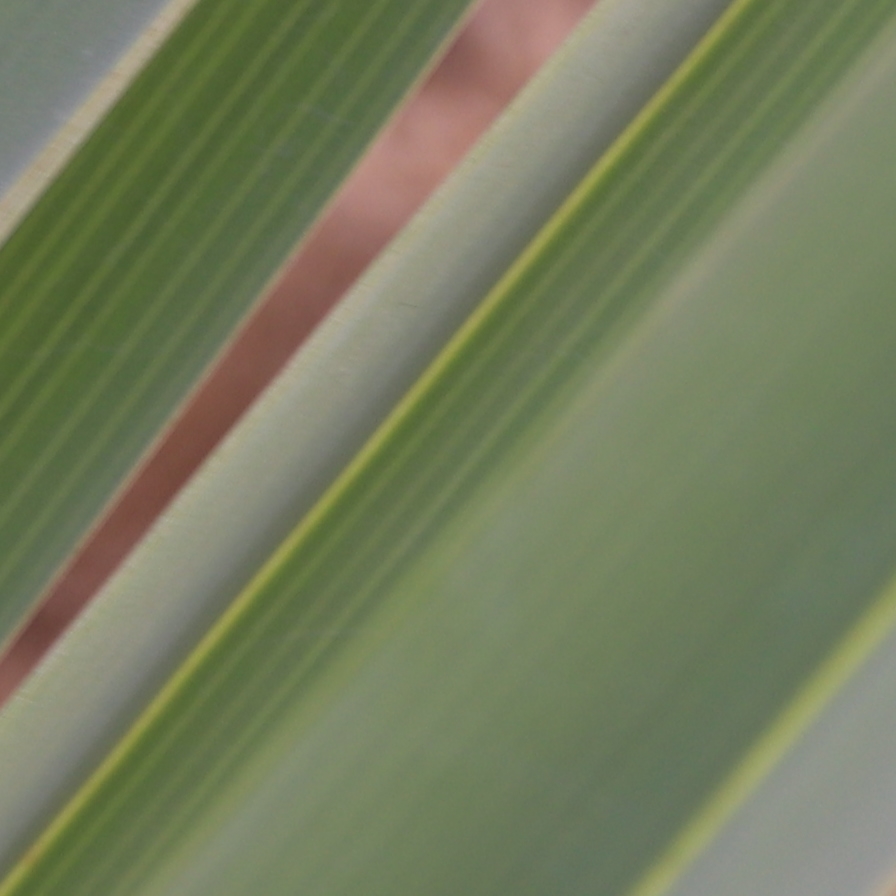
Label: Healthy